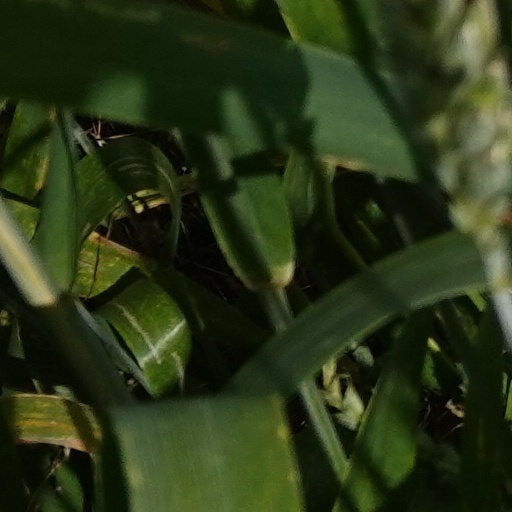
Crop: wheat